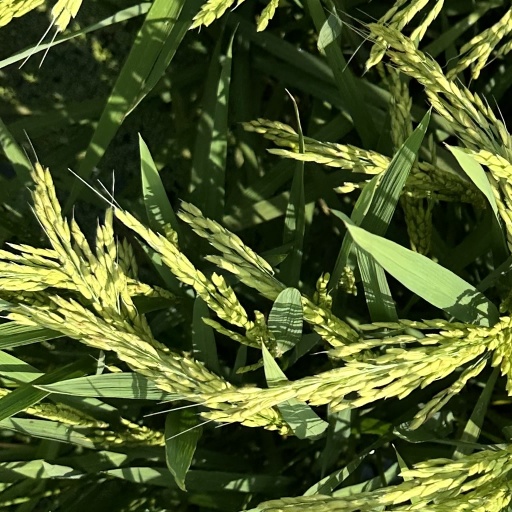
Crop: rice